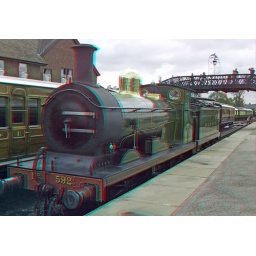
The bluebell railway Steam Locomotive No. 592 in 3D anaglyph Stereo red cyan glasses to view